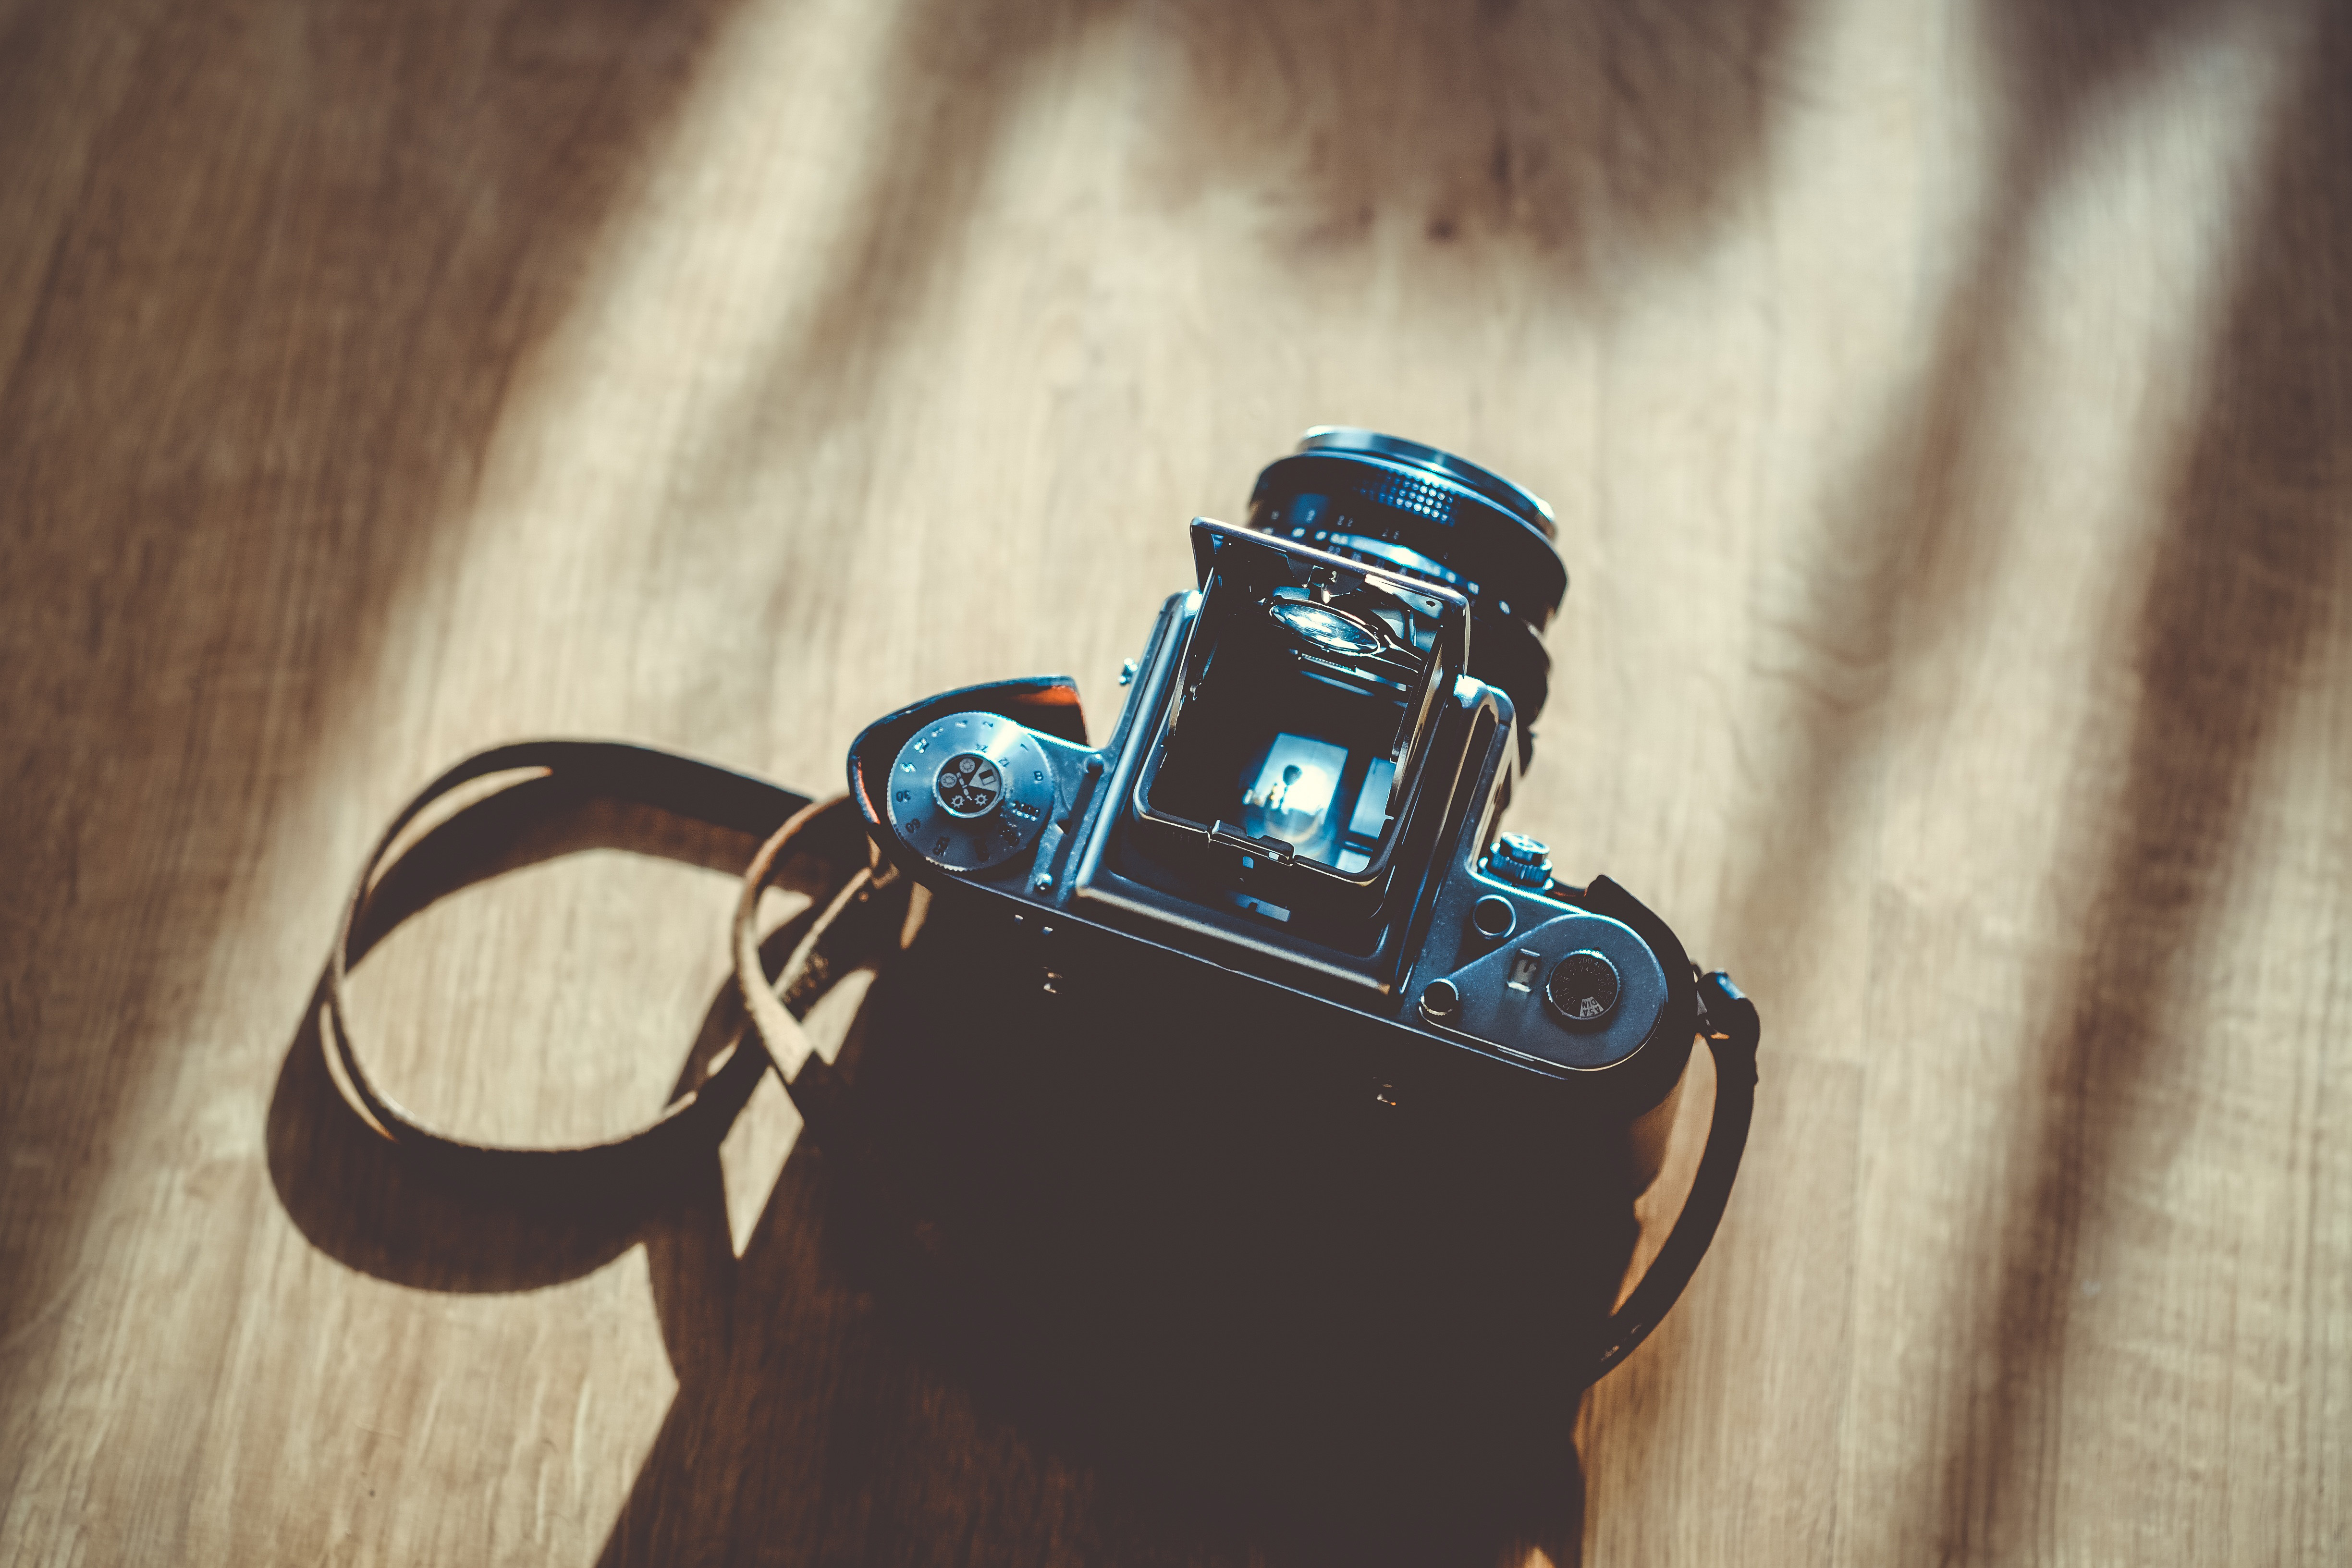
blue, camera, cameras optics, camera accessory, reflex camera, photography, electronics, strap, fashion accessory, single lens reflex camera, still life photography, leather, macro photography, camera lens, metal